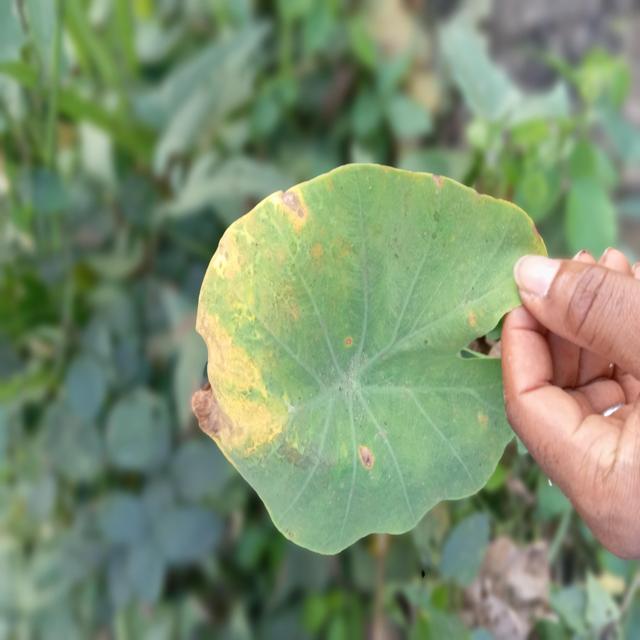
Label: Mid_Blight